List of birds of the Isle of Man

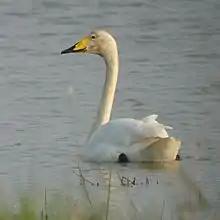
Whooper swan

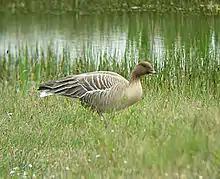
Pink-footed goose

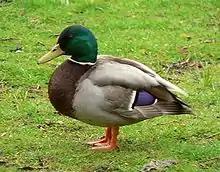
Mallard

Anatidae includes the ducks and most duck-like waterfowl, such as geese and swans. These birds are adapted to an aquatic existence with webbed feet, flattened bills, and feathers that are excellent at shedding water due to an oily coating